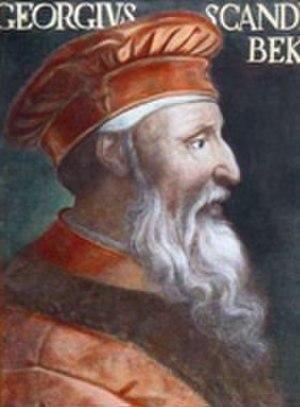
La bataille de Torvioll est la première bataille de la guerre opposant les les princes albanais au sultan ottoman. Elle se déroule le 29 juin 1444 quatre mois après la Ligue de Lezha dans la plaine de Torvioll, de nos jours connue sous le nom de plaine de Shumbat, sur le territoire actuel de l'Albanie. Quand le capitaine Scanderbeg retourne dans son pays natal, il envisage de planifier une rébellion contre le sultan Mourad II. Épaulé par 300 compatriotes albanais qui ont combattu avec lui durant la bataille de Niš, il déserte l'armée ottomane et se réfugie dans la ville de Krujë où il fonde le 3 mars 1444 la Ligue de Lezha, une confédération réunissant quelques princes d'origine albanaise en conflit avec l'Empire ottoman. Mourad II se rend alors compte de la menace que représente l'organisation pour son empire, et ordonne à son fidèle capitaine Ali Pacha de mater la rébellion avec une force de 25 000 hommes.